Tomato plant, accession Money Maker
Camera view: horizontal (90 deg, fisheye); turntable rotation: 150 degrees
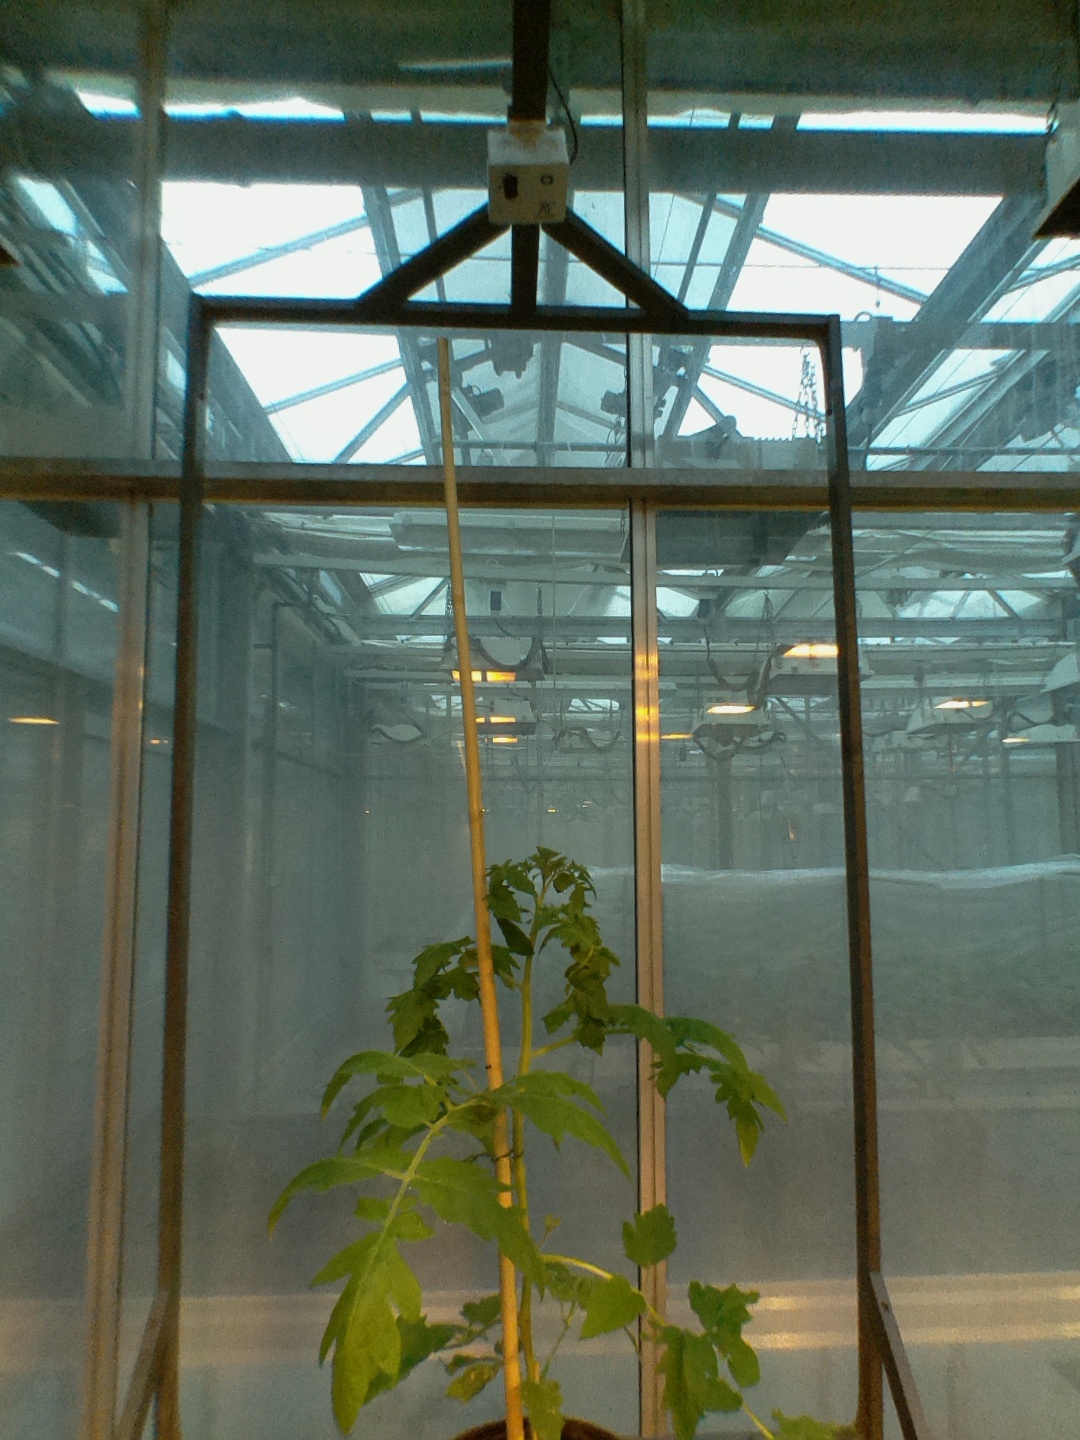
BBCH growth stage 51: First inflorence visible, visible closed flower bud